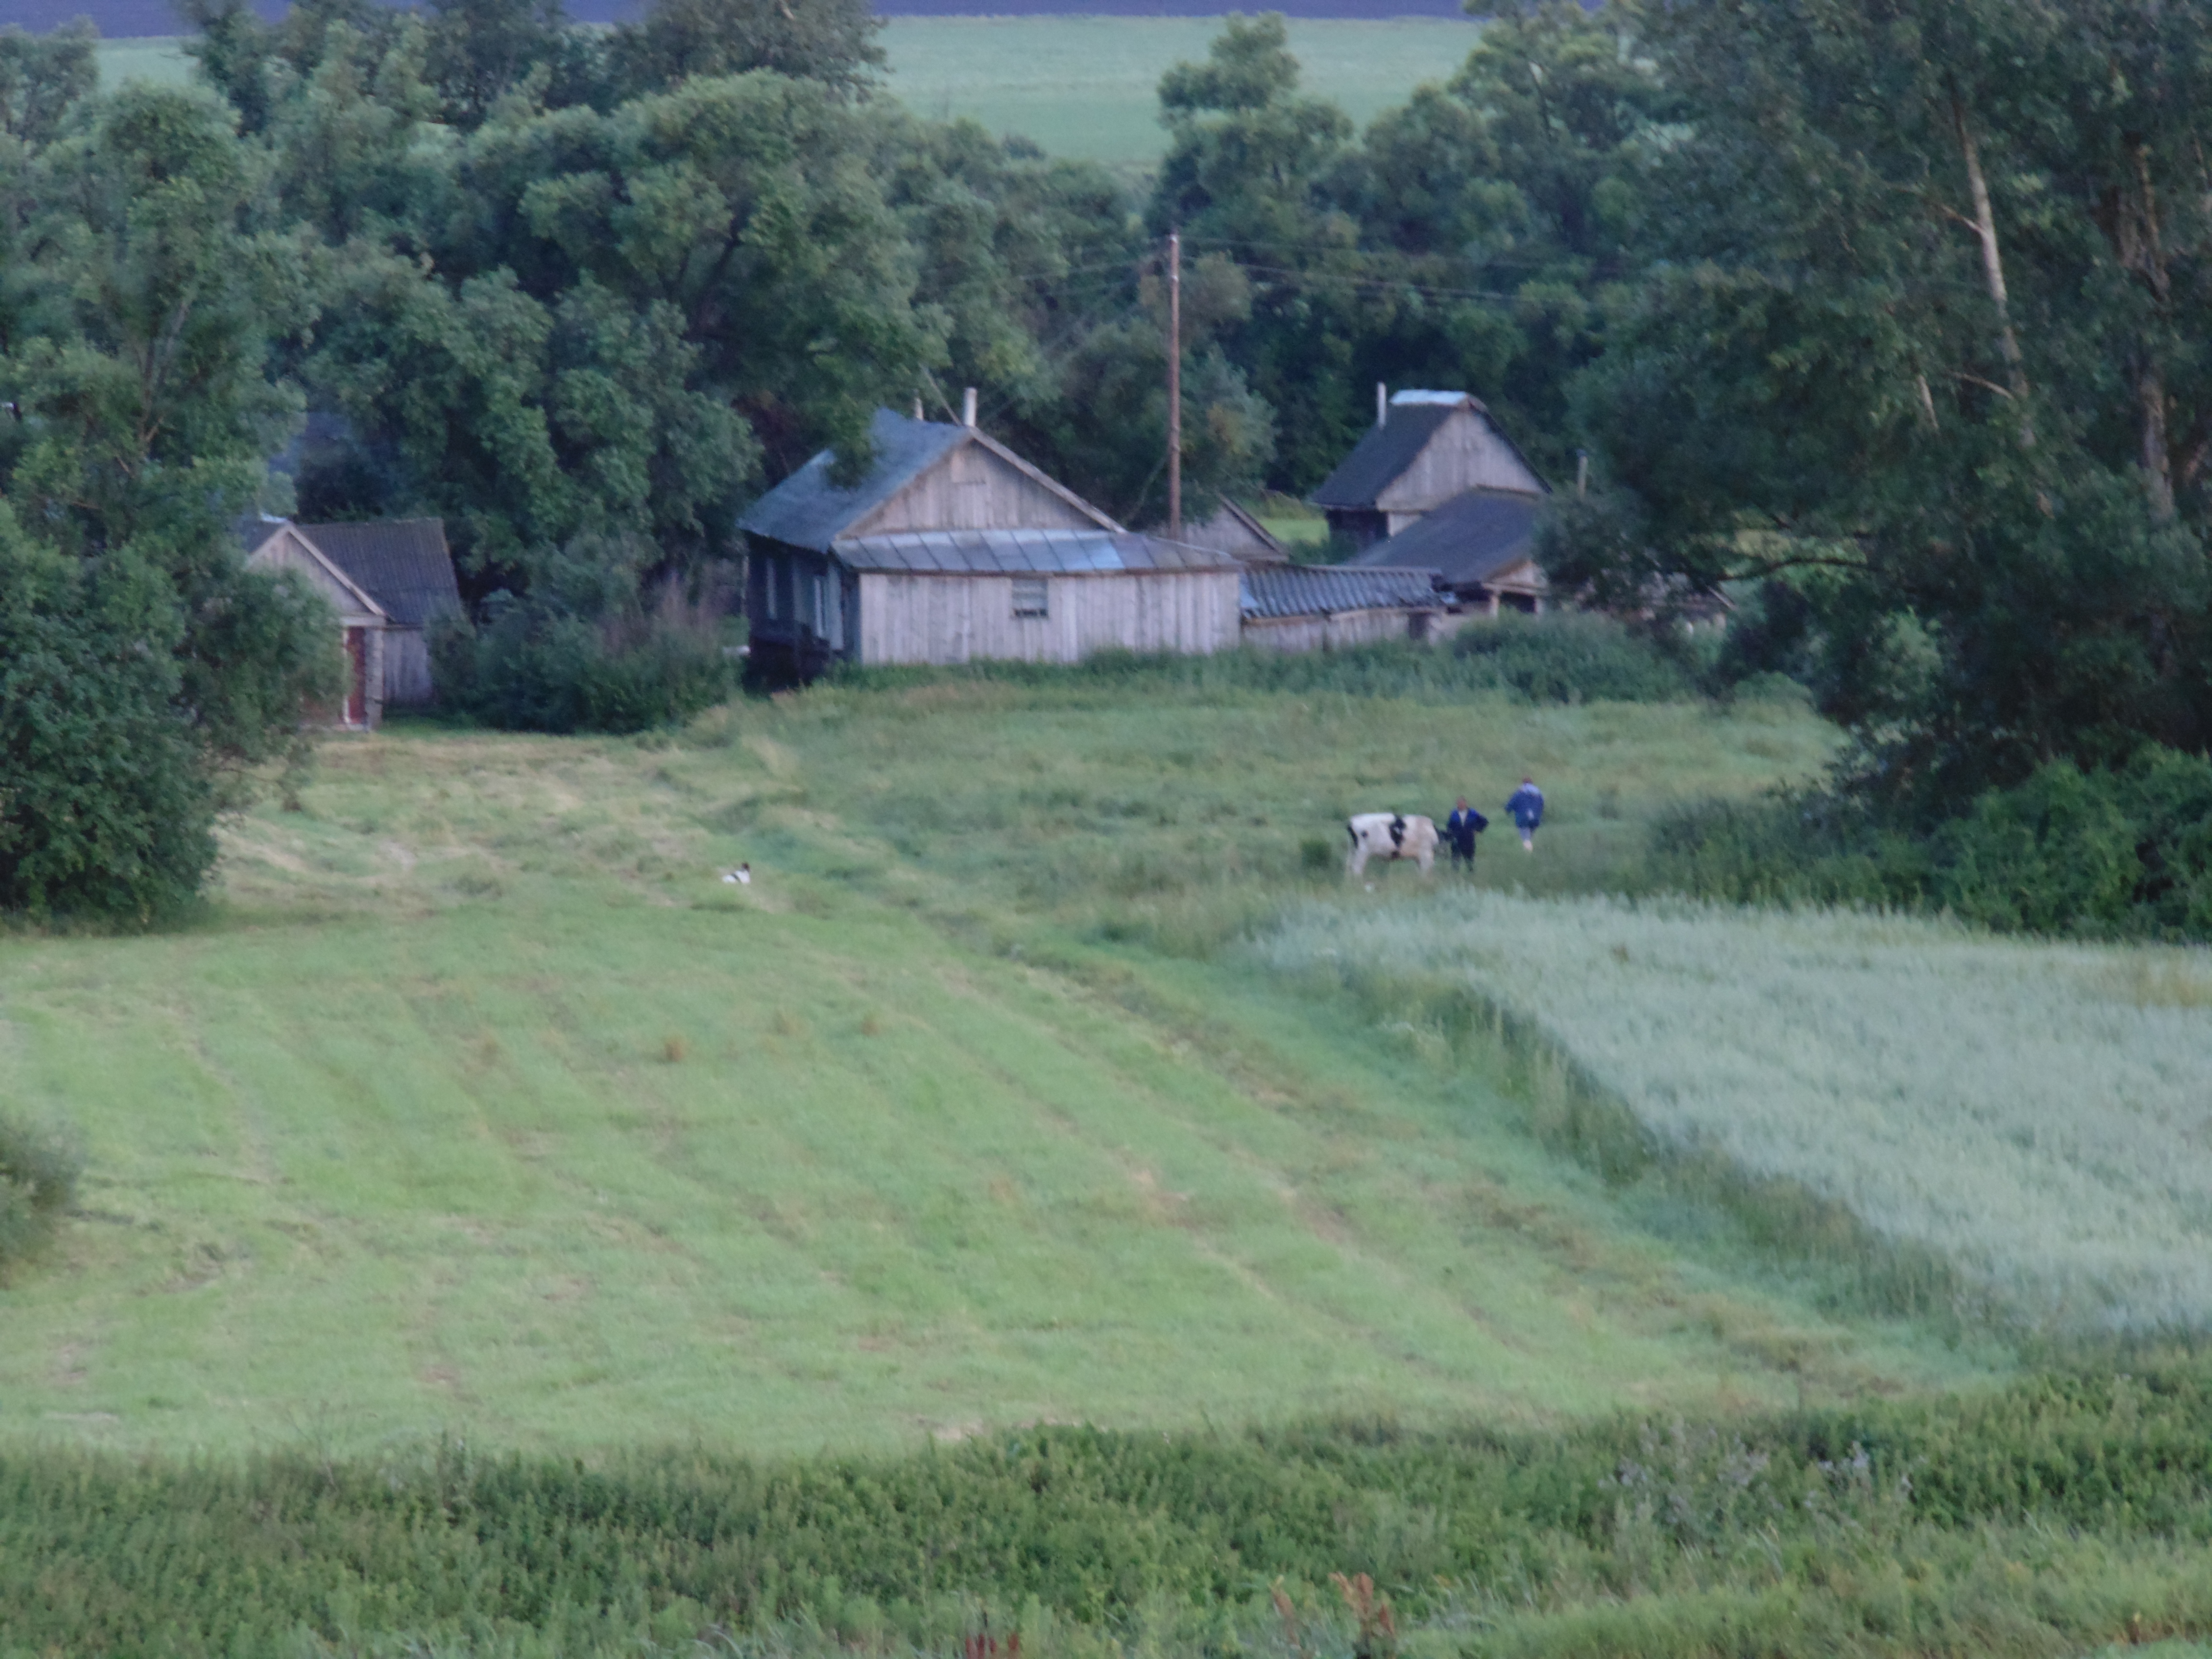
field, home, cow, trees, sky, green, grass, grassland, pasture, farm, nature reserve, land lot, rural area, meadow, prairie, plain, agriculture, village, hill station, landscape, tree, plantation, grass family, real estate, hill, lawn, ecoregion, plant community, paddy field, barn, ranch